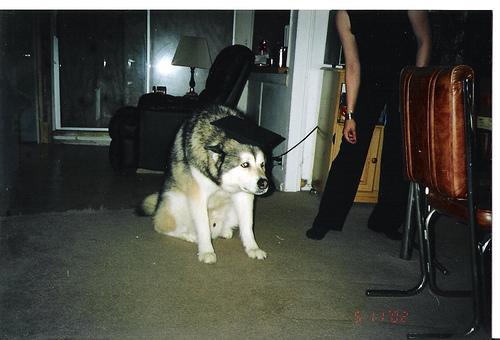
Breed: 1324-n000004-malamute